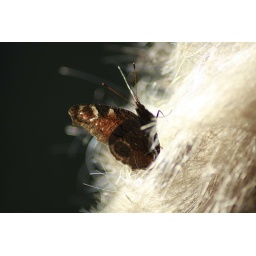
butterfly sitting in hair